Thomas Gery Cullum

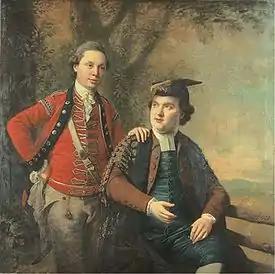
Sir Levett Hanson, brother-in-law of Sir Thomas Gery Cullum, and General Richard Wilford in portrait by artist Nathaniel Hone, R.A., 1777

Cullum lived at Hardwick House, a Jacobean house on the site of medieval grazing land for St. Edmundsbury Abbey, which the Cullum family had owned from its initial purchase in 1656, by the Royalist Sir Thomas Cullum, 1st Baronet and former Sheriff of London, until 1921. Native of Suffolk, the 1st Baronet had grown rich as a London draper, then fallen out of favour on Cromwell's rise, but returned to favour on the Restoration, when he was rewarded with a Baronetcy.